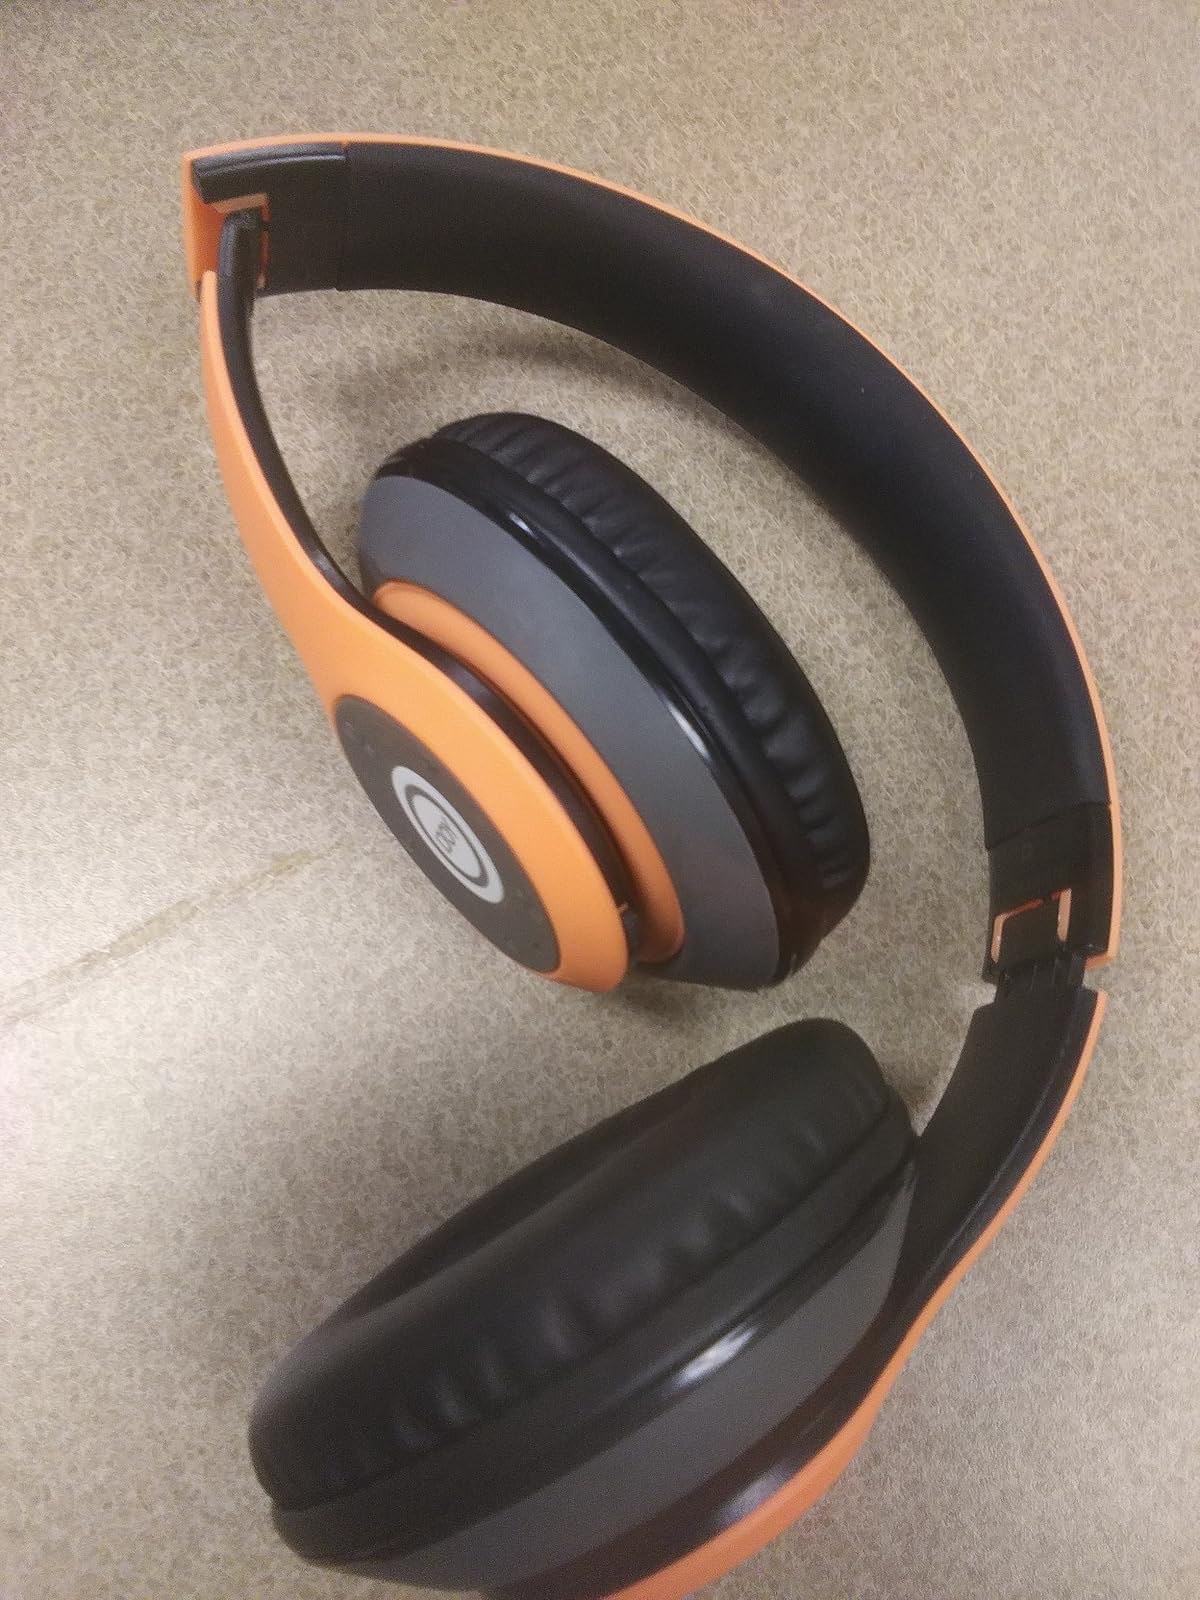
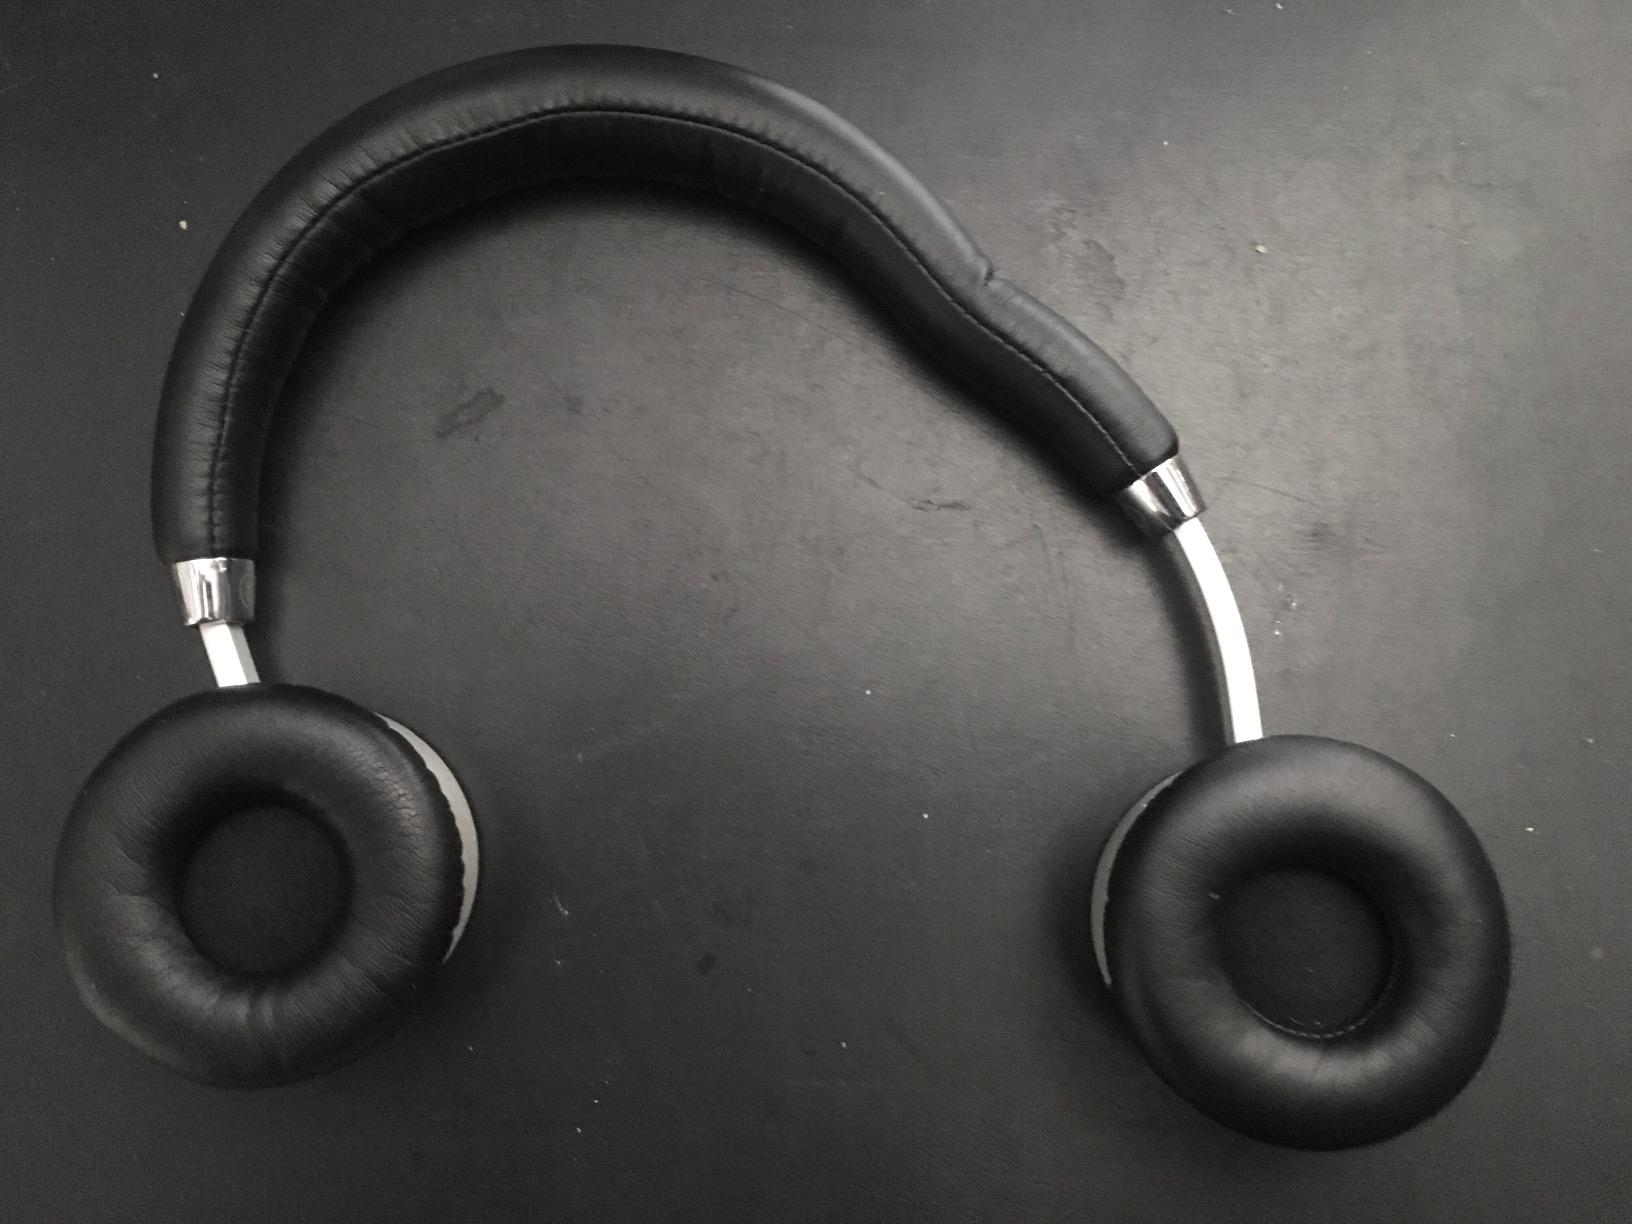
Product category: headphones
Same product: no